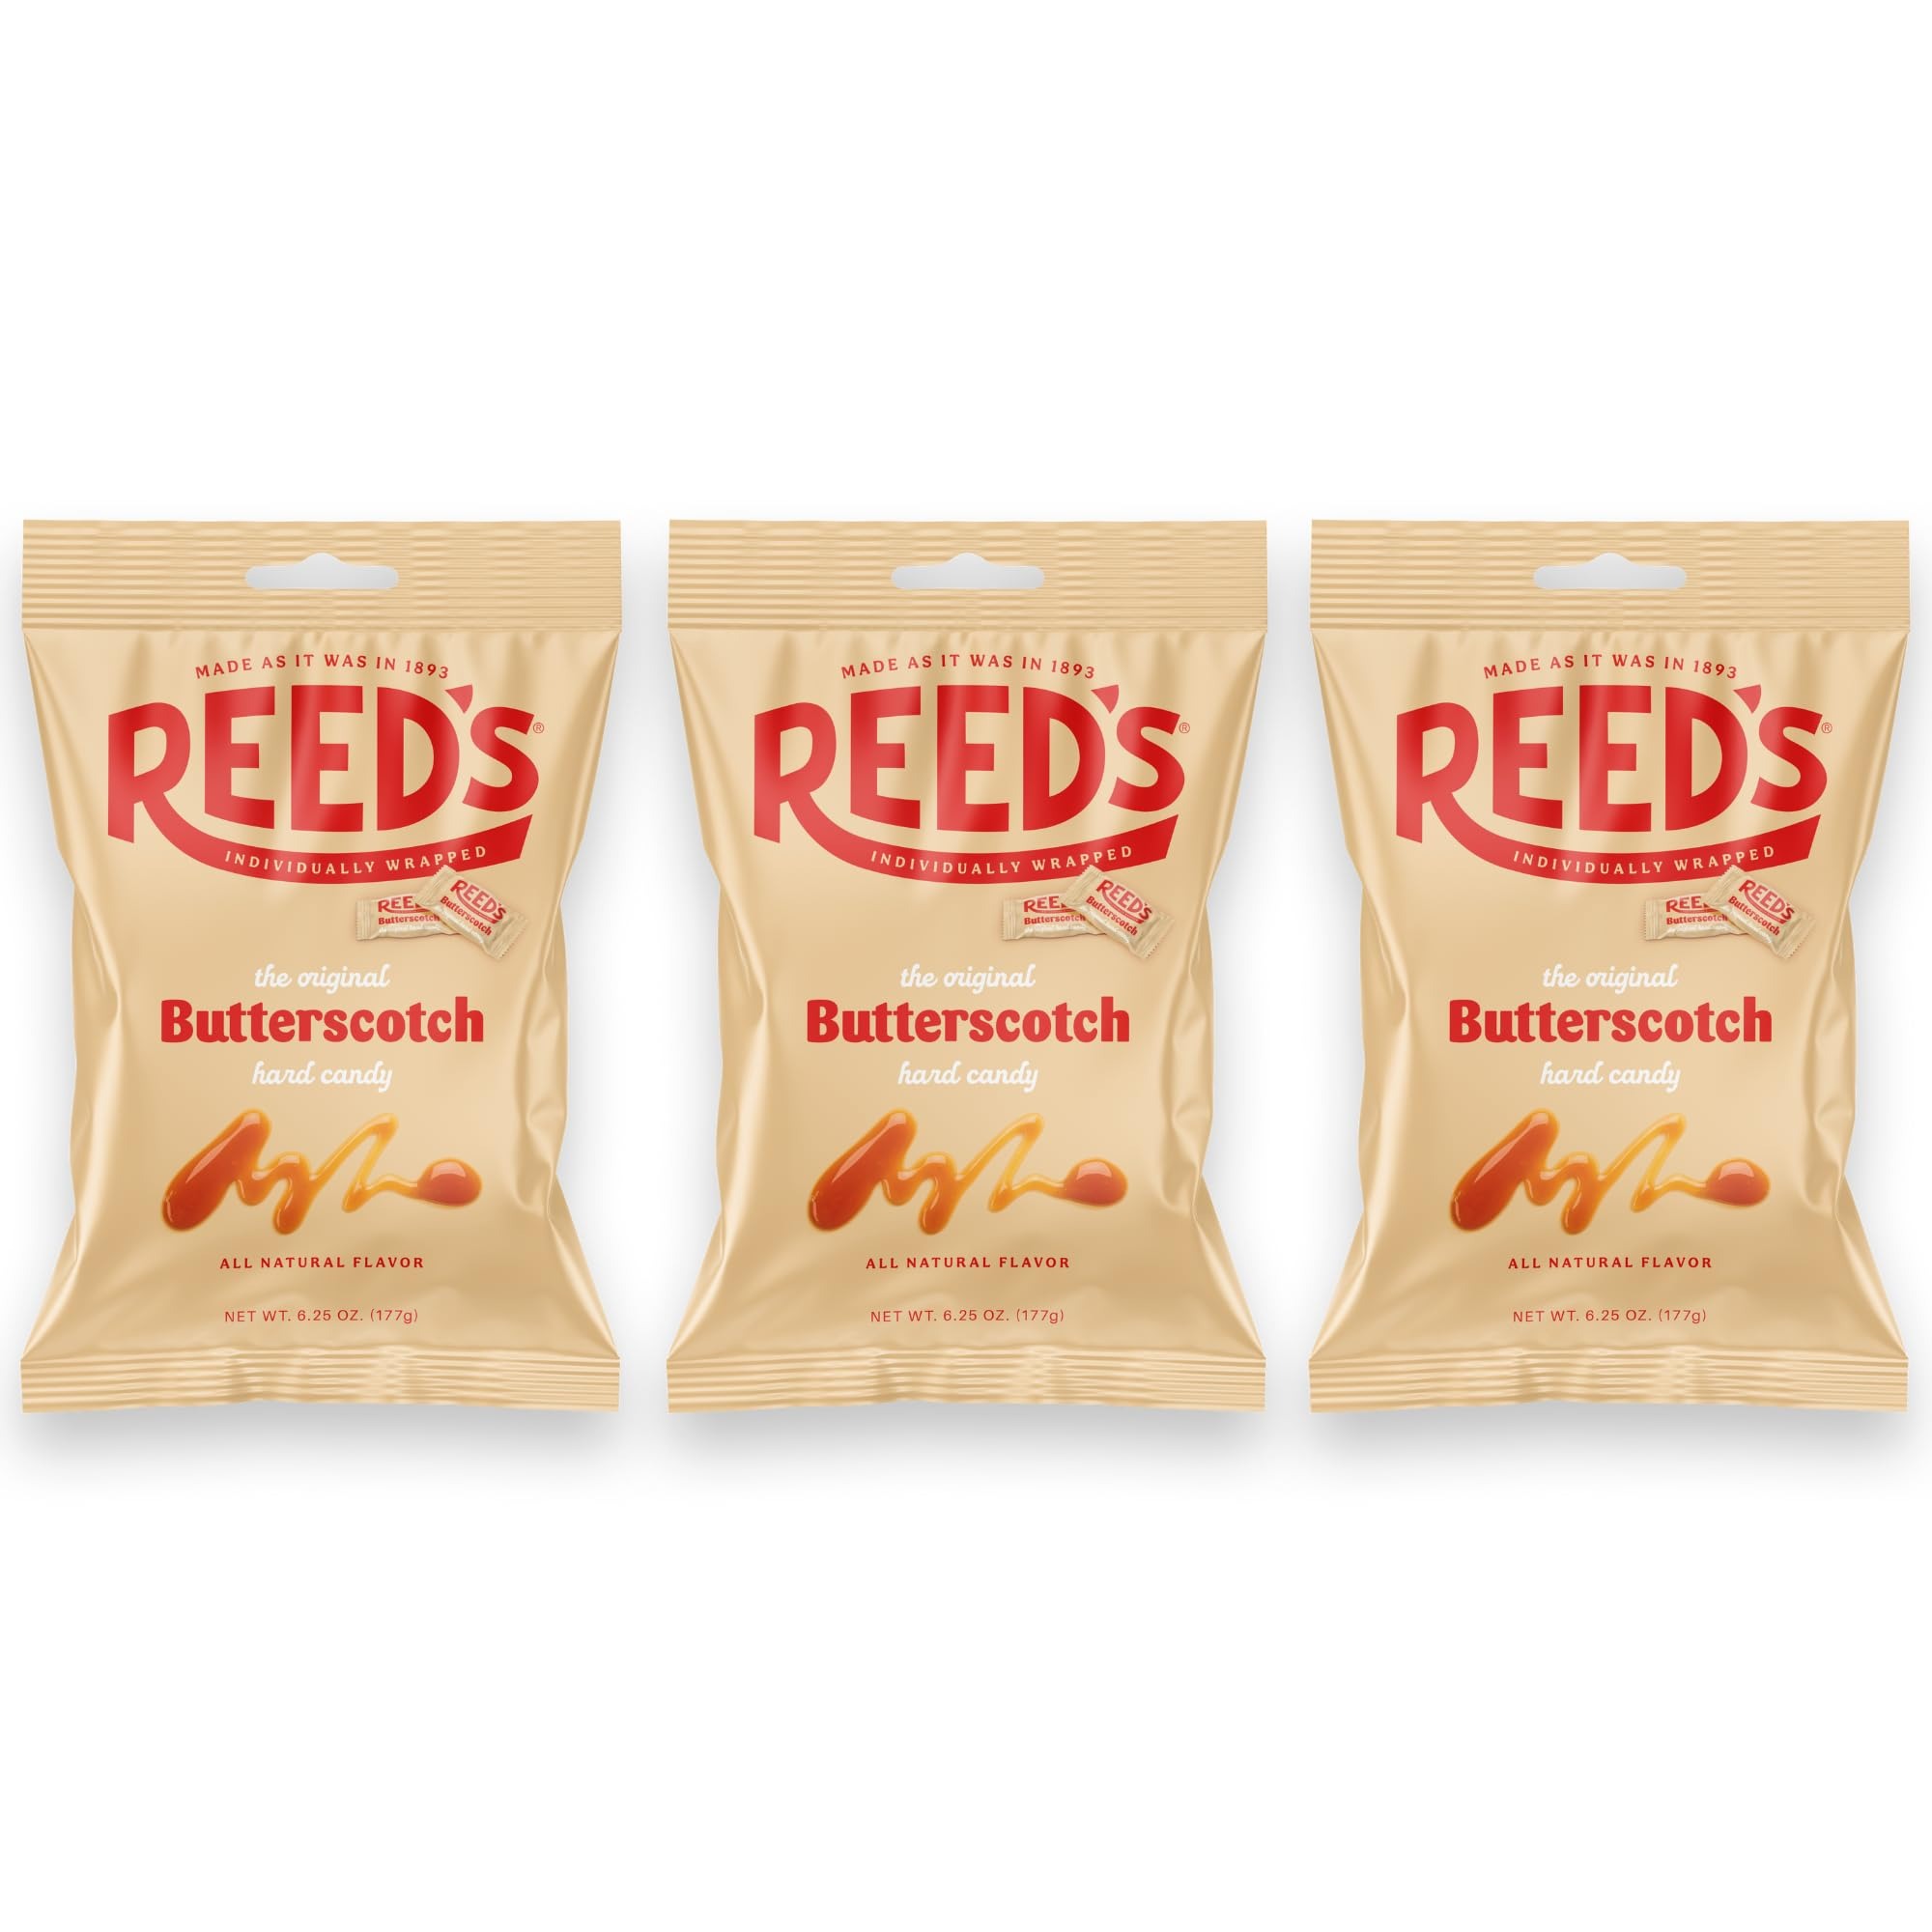
Item Name: Reed’s Individually Wrapped Butterscotch Hard Candy | Traditional Butterscotch Hard Candy | Creamy and Buttery Old-Fashioned Butterscotch Hard Candy Brought To You By Iconic Candy | 6.25oz Peg Bag (4)
Bullet Point 1: Each Unit Contains (4) 6.25oz bags of Reed’s Butterscotch Candy.
Bullet Point 2: Each bag Contains 28 Individually wrapped pieces including a Reed’s logo on each wrapper. No Sticking. No Mess.
Bullet Point 3: The classic American butterscotch candy and bestselling Reed’s butterscotch since 1893.
Bullet Point 4: Reed’s Candy, made the old-fashioned way in kettles and with wholesome ingredients like real butter. All natural: No artificial colors and no artificial flavoring. Only 15 calories per piece.
Value: 4.0
Unit: Count

Price: 13.82